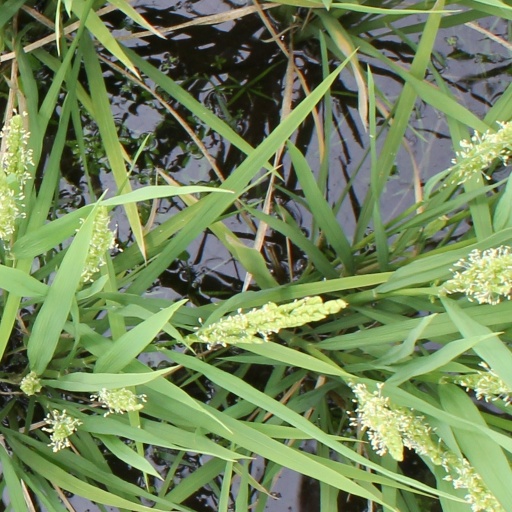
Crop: rice